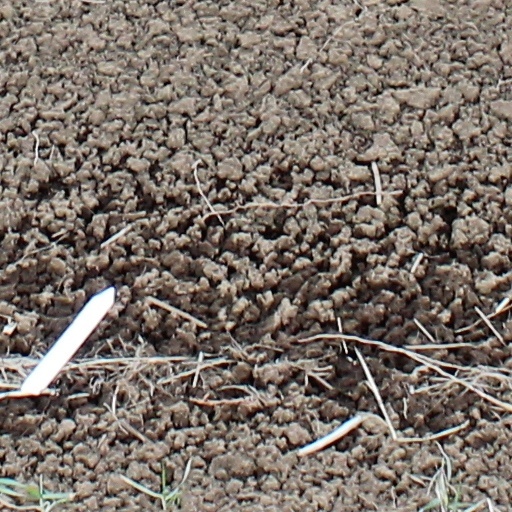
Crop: wheat